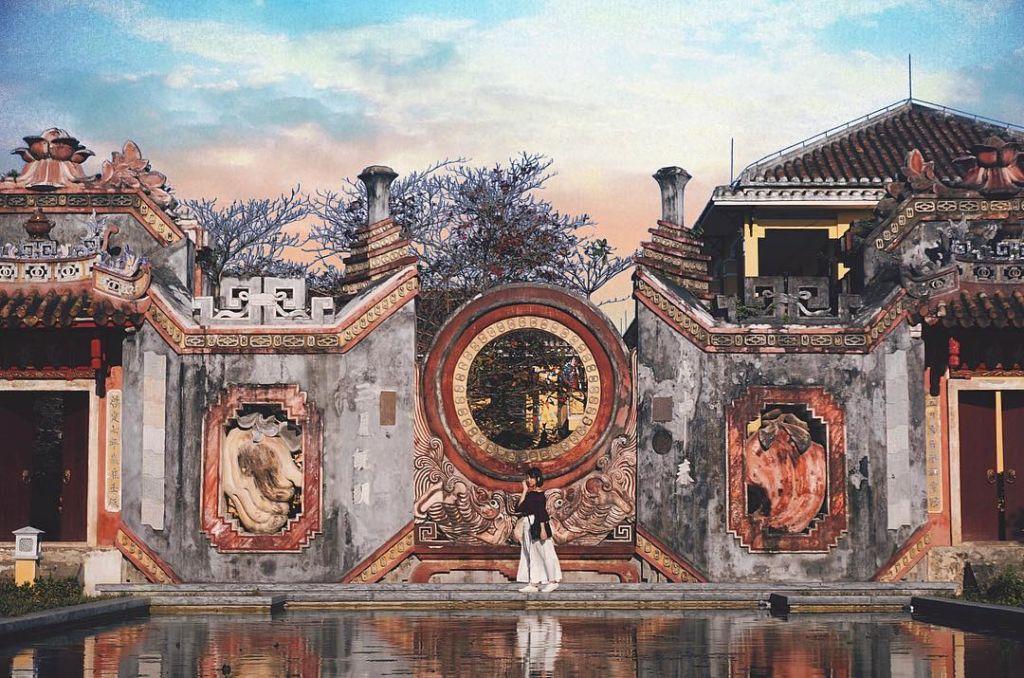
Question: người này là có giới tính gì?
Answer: nữ